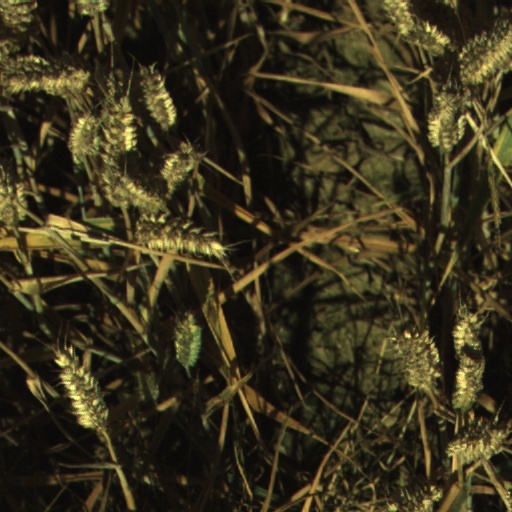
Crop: wheat